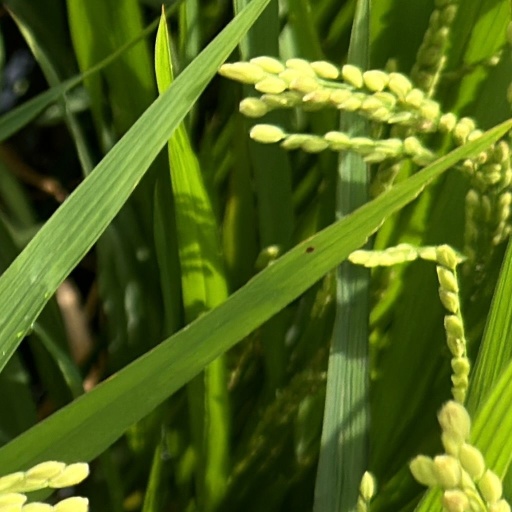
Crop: rice